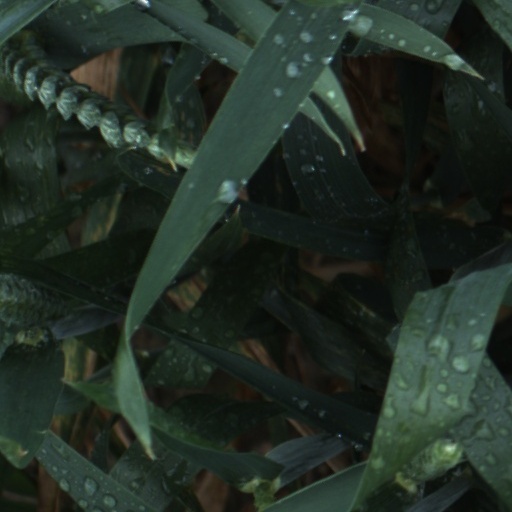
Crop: wheat